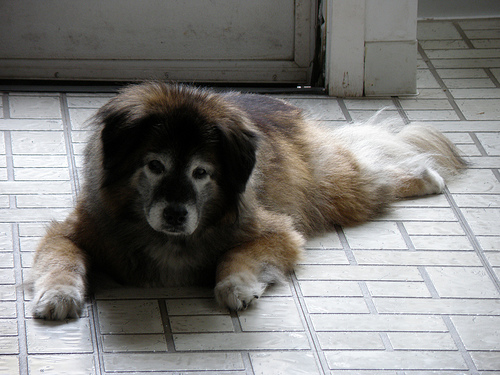
Breed: leonberger